Military history of South Africa during World War I

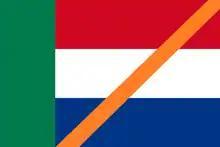
Flag of the Maritz Rebellion, 1914

After the establishment of the Union, the first South African government was formed by the South African Party (SAP) which won 67 of the 121 parliamentary seats available in the 1910 election. Led by the former Boer veteran Louis Botha, the SAP pursued a reconciliatory relationship with Britain, was favourable to South Africa being a self-governing Dominion within the Empire, and was generally supported by moderates from both ethnicities (Afrikaner and English speakers). In the immediate years before the First World War, South Africa routinely used force to suppress both black and white labour unrest, particularly in the economically vital mining industry. As Minister of Mines, Jan Smuts in July 1913 deployed troops to quell a strike of over 18,000 white workers. After requesting Police, Mounted Riflemen, and even British garrison forces, the strike escalated into a wider industrial riot and then a quasi-uprising against the Government. With increased violence and deaths being reported in Johannesburg, martial law was declared after public property was destroyed and troops responded with live fire. More than 20 people were killed and fears were so great that it was thought that Johannesburg, and critical mining infrastructure, would be completely destroyed. Botha and Smuts hurried from Pretoria to negotiate with the strikers directly, and although Smuts despised the agreement that stated workers grievances would be investigated and those dismissed would be reinstated, he eventually signed after being informed that government troops were beginning to lose control. Later in 1913, the South African Mounted Rifles were again deployed to persuade Mahatma Gandhi into calling off an Indian led strike in Natal. When another general strike occurred the following year in January 1914, Smuts, who was determined not to concede again, crushed the walkout with over 10,000 troops, with the use machine guns and artillery.